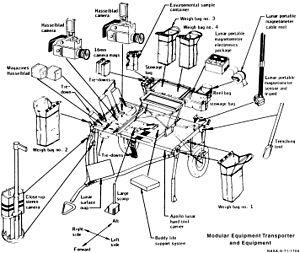
Apollo 14 est la huitième mission habitée du programme Apollo, et la troisième à se poser sur la Lune. Il s'agit de la première mission dont le but principal est scientifique, et dont le lieu d'atterrisage ait été sélectionné non en fonction de contraintes techniques, mais pour son intérêt géologique. Le module lunaire se posa dans la formation géologique Fra Mauro, qui était la destination originelle de la mission Apollo 13 avortée.
Le chariot à outils lunaire, le MET, ou encore lunar tool cart, est un chariot conçu par la NASA en 1970, pour aider les astronautes durant la mission Apollo 14 sur la Lune.